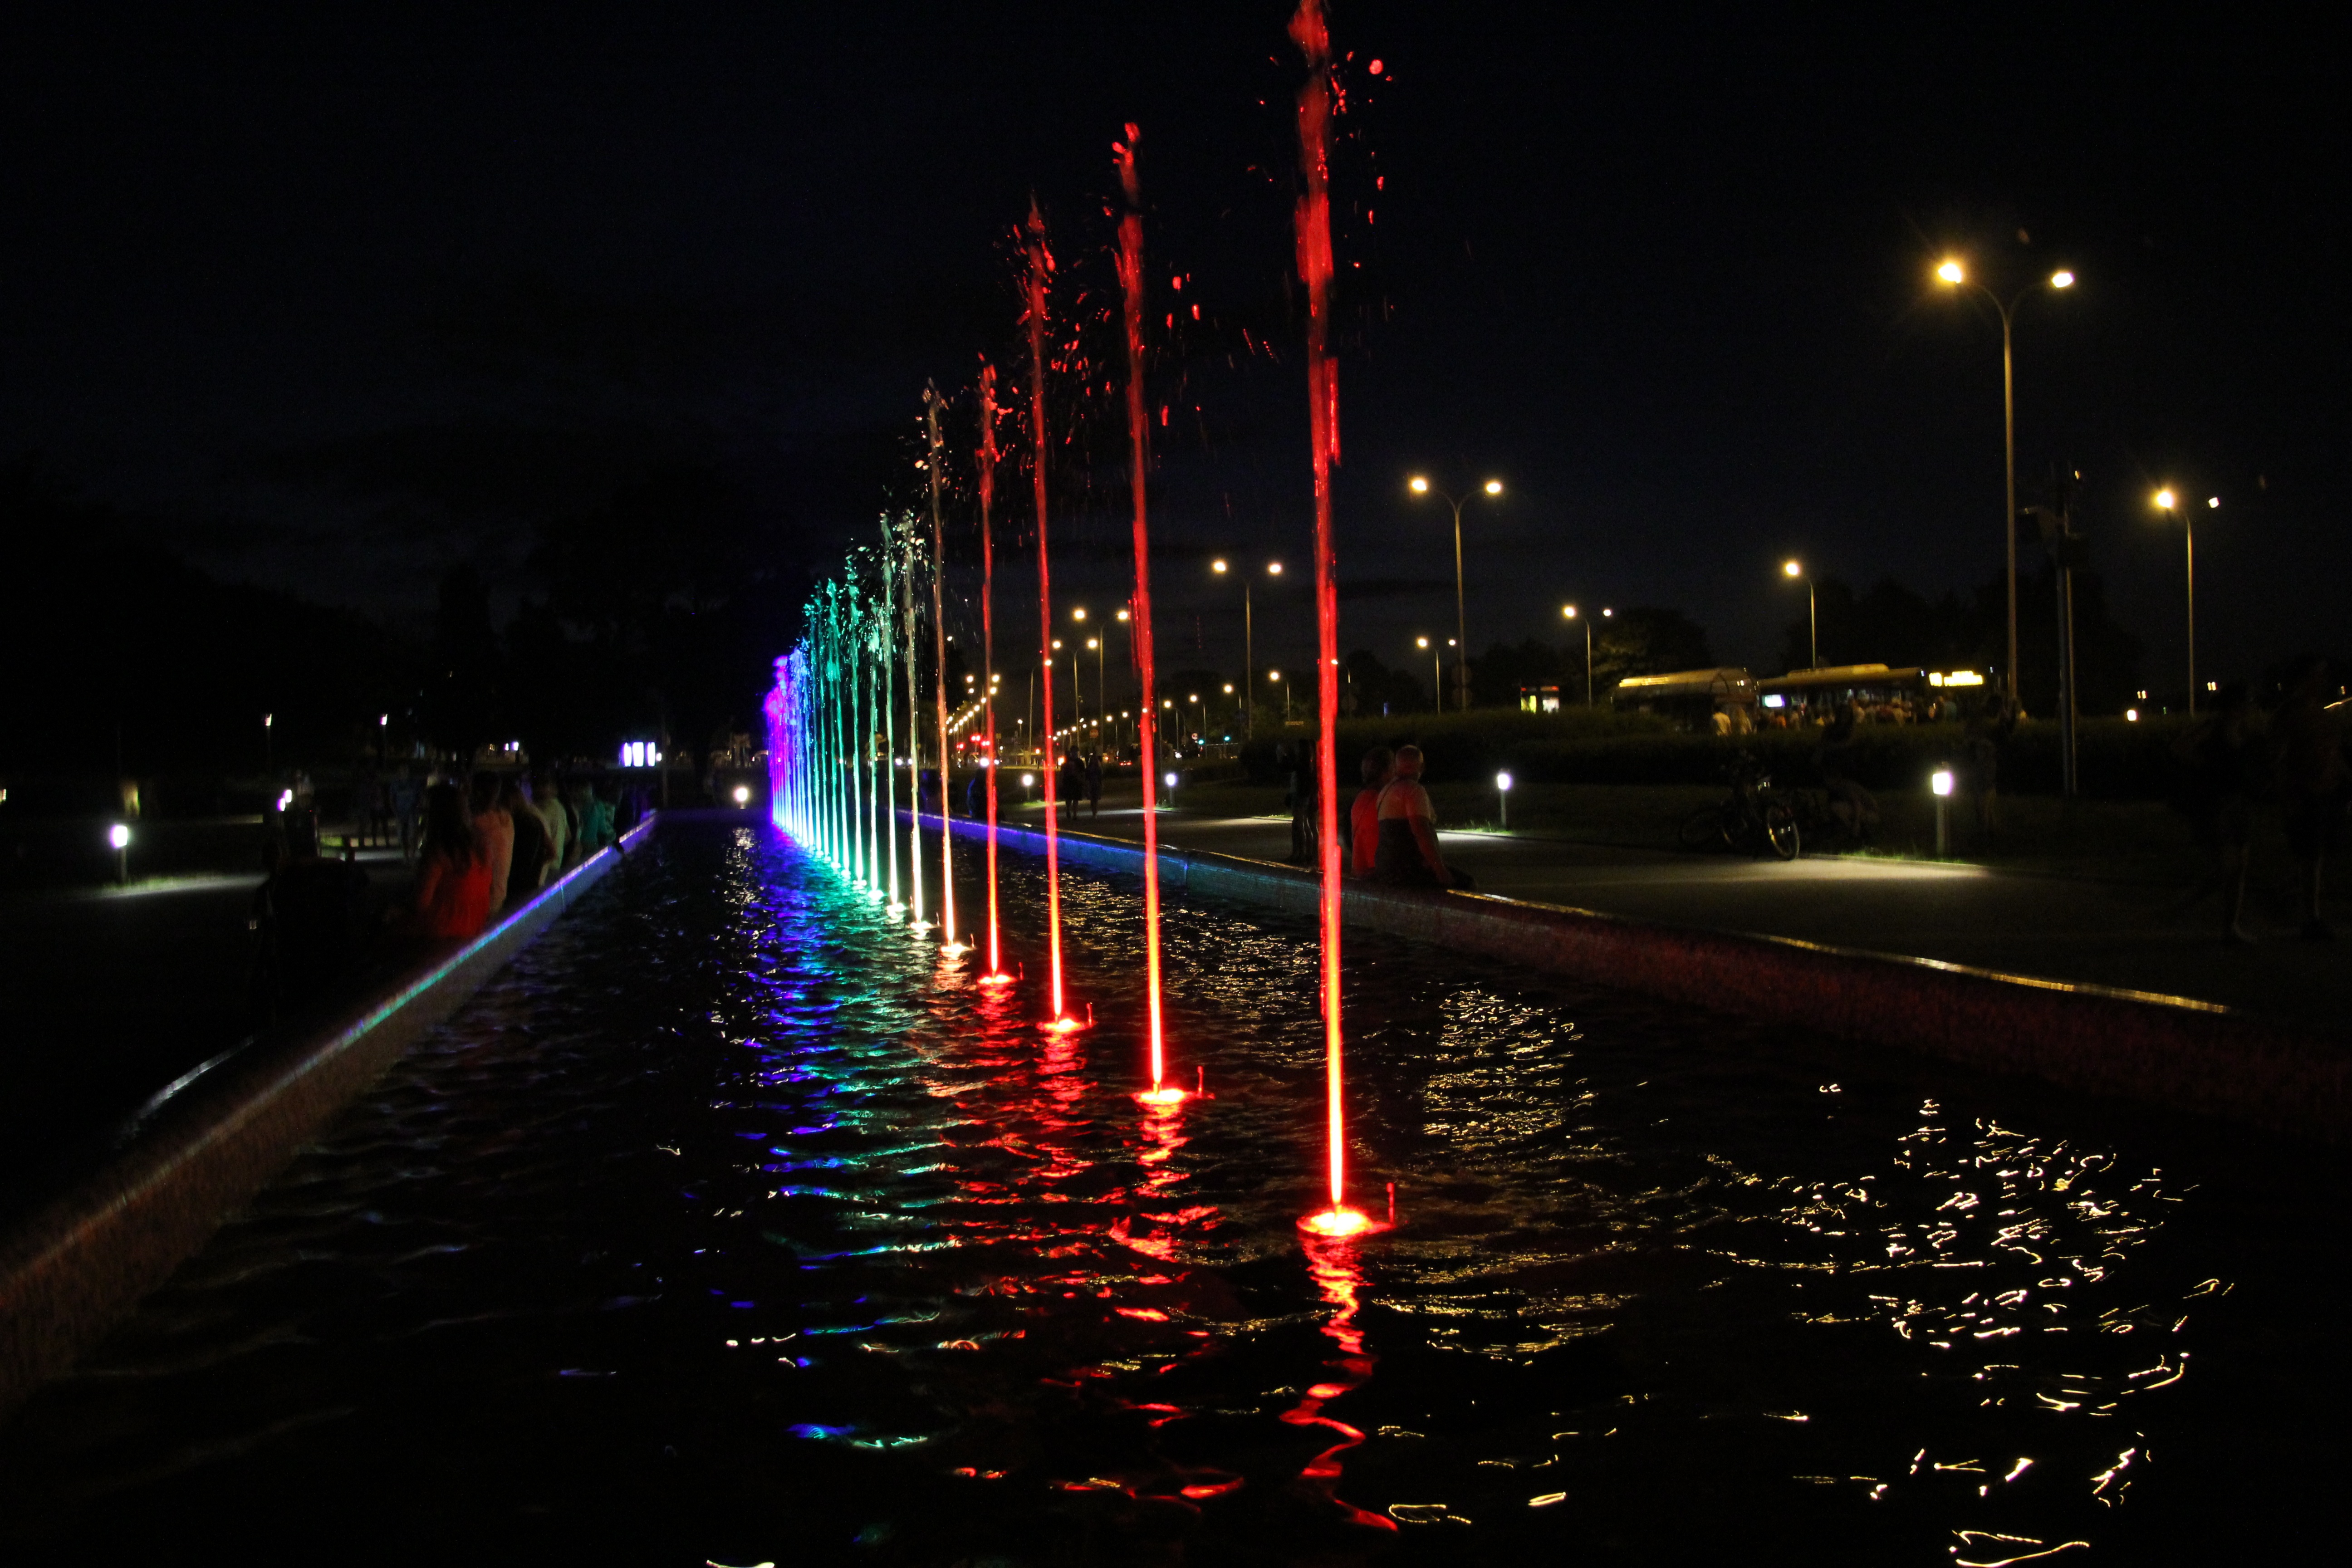
light, bridge, night, cityscape, dusk, evening, reflection, darkness, street light, lighting, warsaw, illuminations